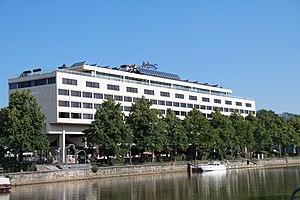
Le Marina Palace est un hôtel du quartier VII de Turku en Finlande.